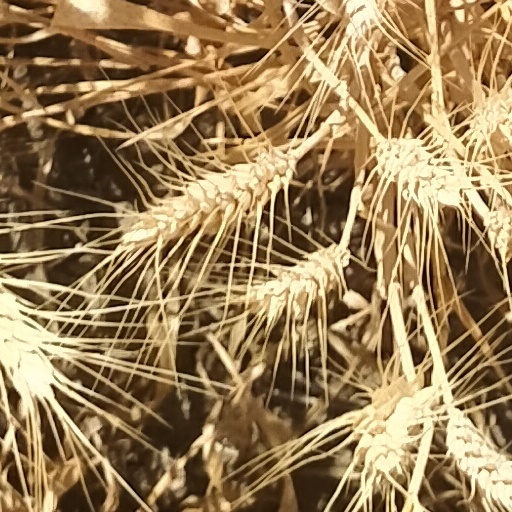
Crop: wheat